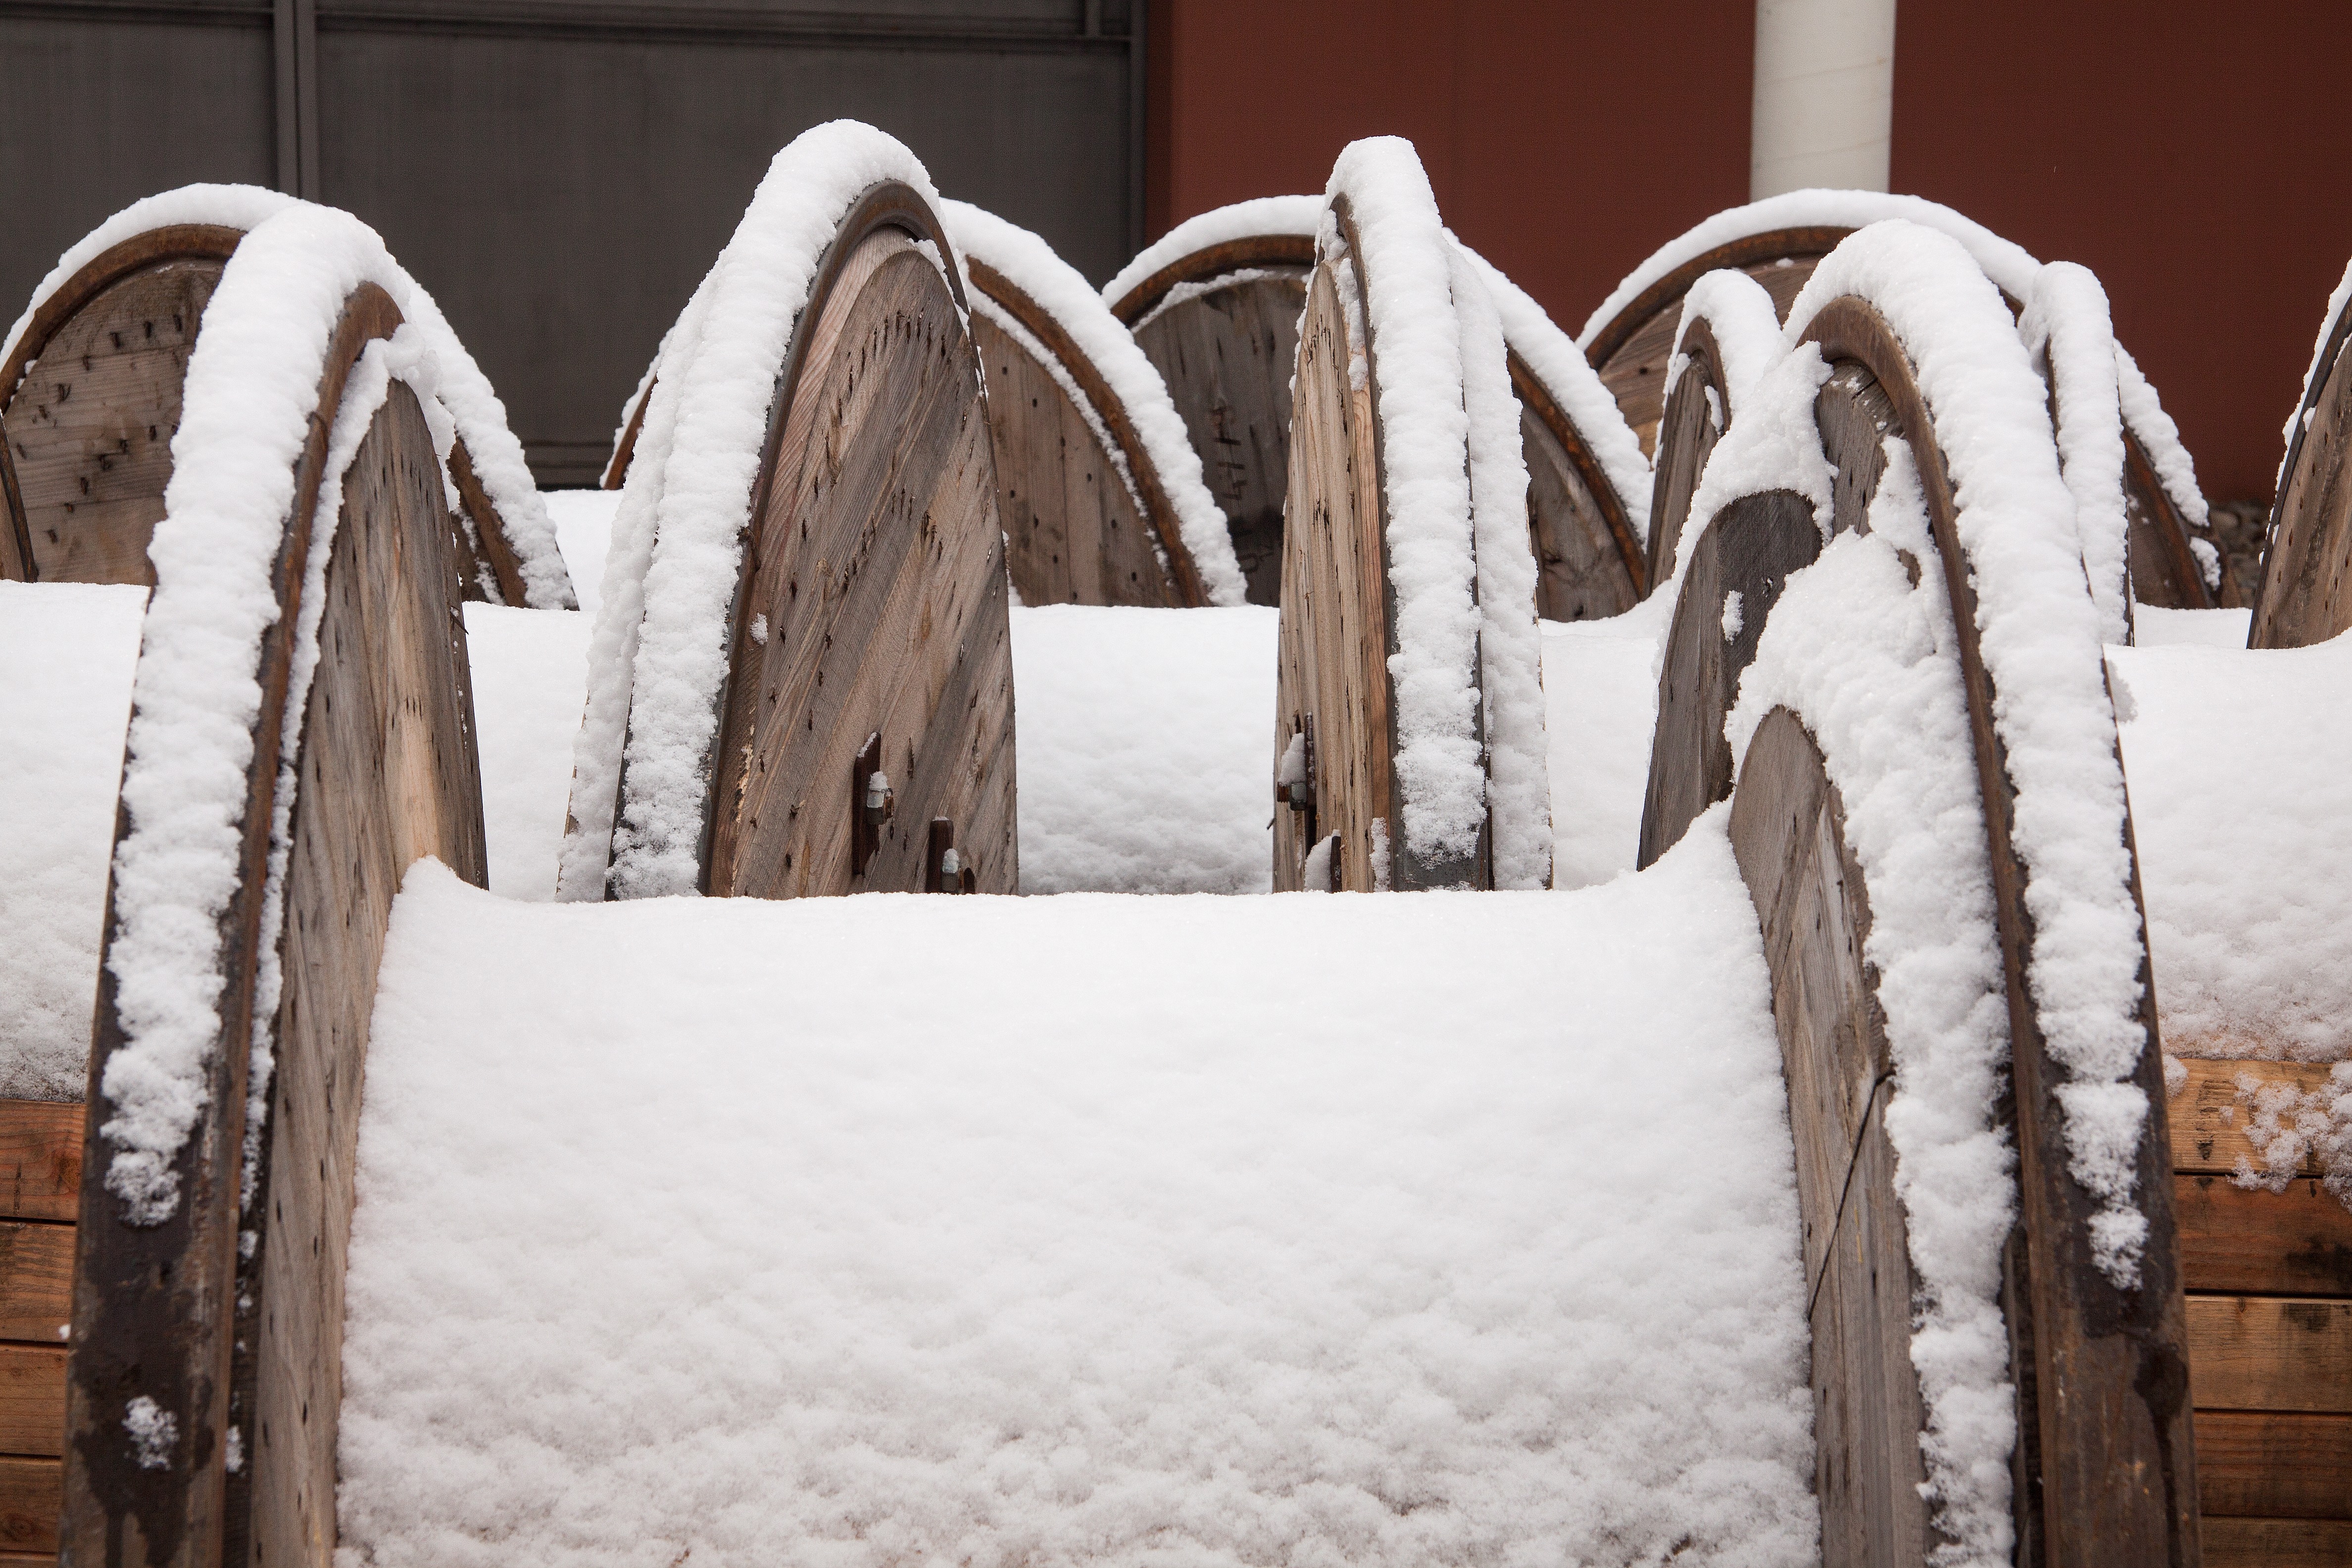
snow, cold, winter, structure, wood, white, pattern, spring, weather, brown, frozen, furniture, season, beige, new zealand, site, freezing, about, cable drums